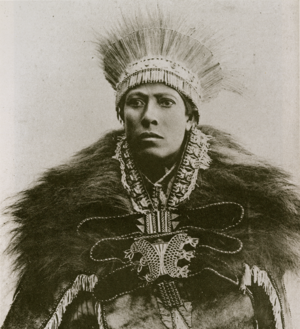
Oromofolket
Dejazmatch Balcha Aba Nefso, general under kejser Menelik II, tilhørte Oromoer.
Oromoer er den største folkegruppe i Etiopien. Folket er delvis nomader og snakker oromo, som er en gren af det kushitiske sprog i den afroasiatiske sprogfamilie. De holder til i Etiopien og i nordlige dele Kenya.